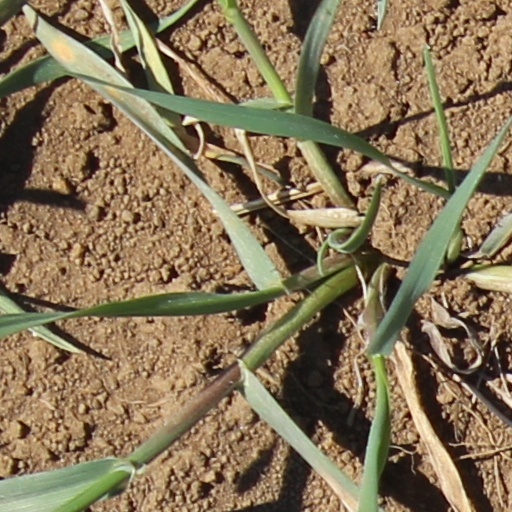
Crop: wheat